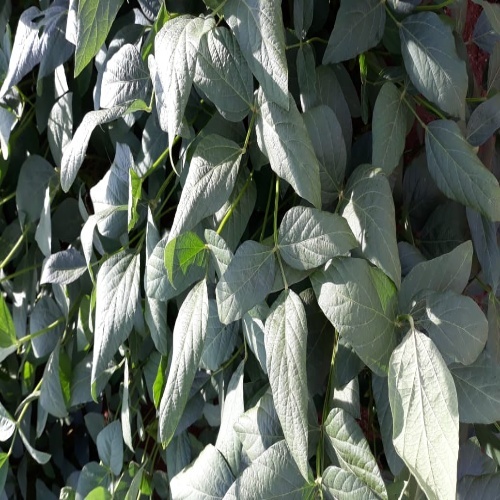
Label: Healthy